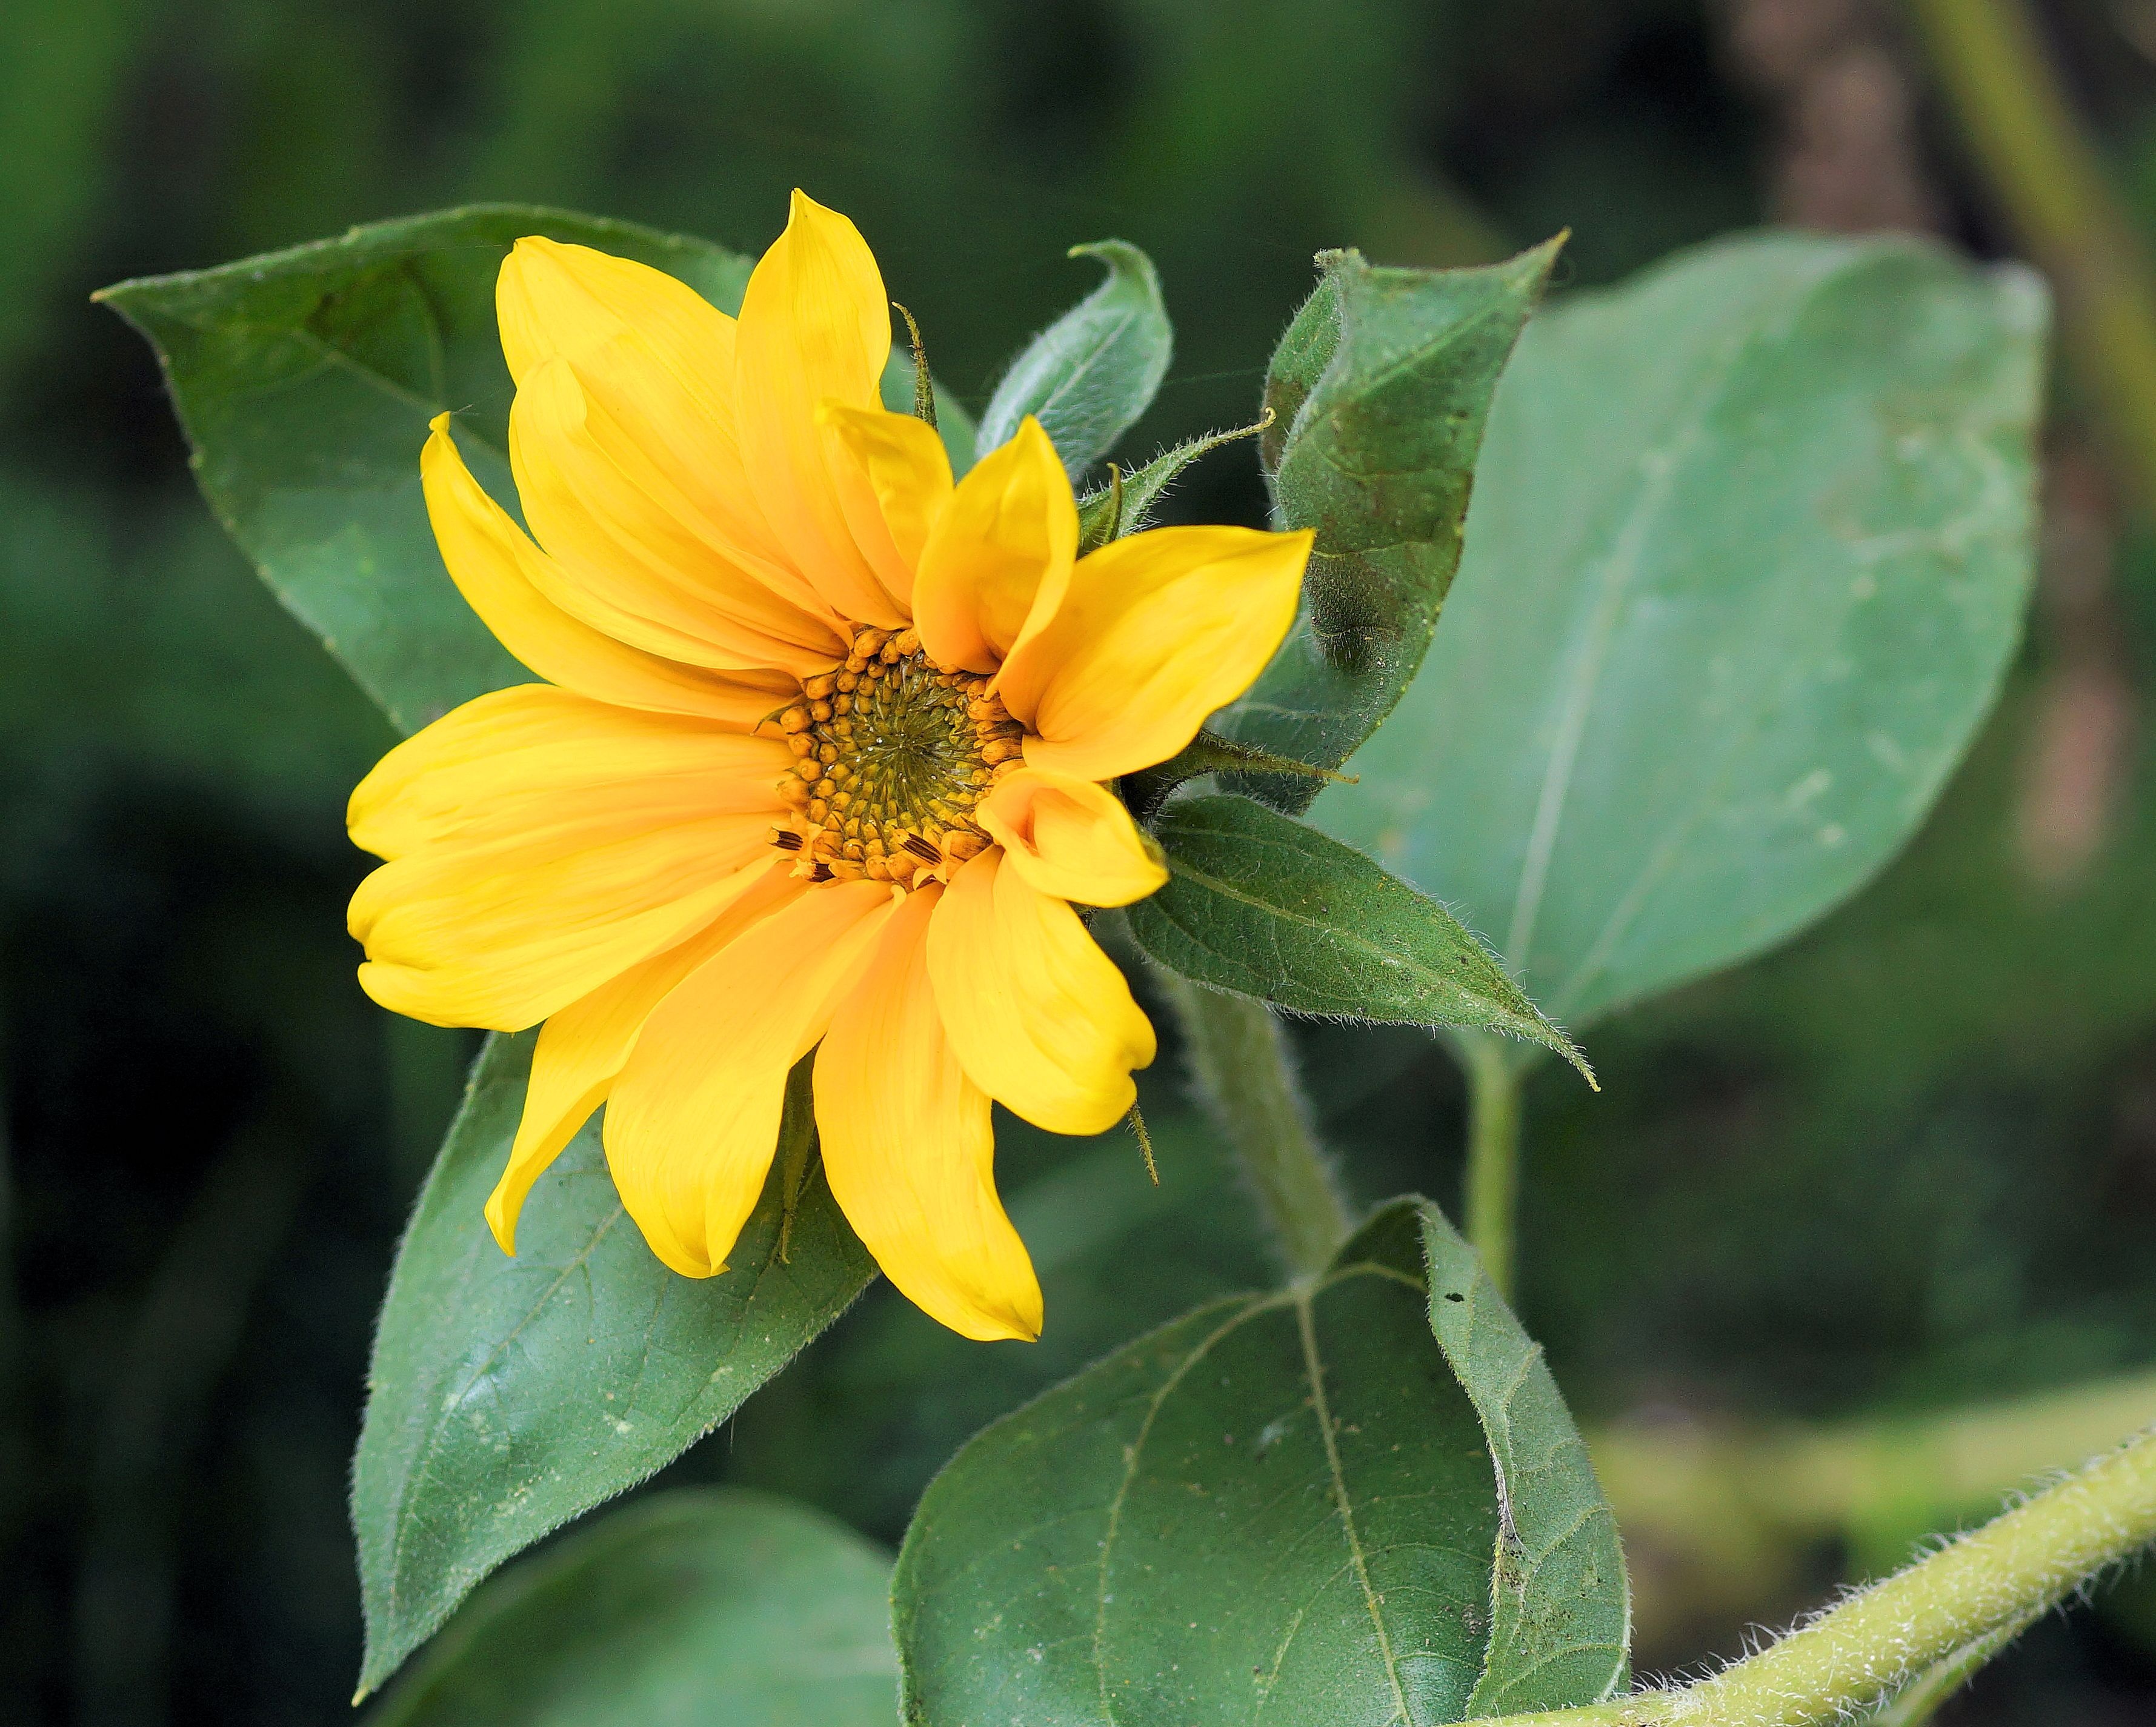
nature, blossom, plant, leaf, flower, petal, bloom, summer, botany, colorful, yellow, close, flora, wildflower, bright, sun flower, beautiful, macro photography, inflorescence, flowering plant, daisy family, helianthus annuus, tongue flower, annual plant, land plant